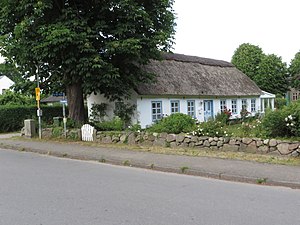
Tostrup (Sydslesvig)
Stråtækt gård ved Himmelbjerget
Tostrup eller Tastrup er en landsby og kommune beliggende sydøst for Flensborg i det nordlige Angel i Sydslesvig. Kommunen består af Store og Lille Tostrup og Tostrupmark samt arealer Hummelroj og Nybro. Administrativt hører Tostrup Kommune under Slesvig-Flensborg kreds i den nordtyske delstat Slesvig-Holsten. Tostrup er omgivet af Tarup i nord, Hyrup og Veseby i øst, Lille Volstrup i syd og Martinstift i vest. Grænsen til Sønderup markeres gennem Himmelbjerget.